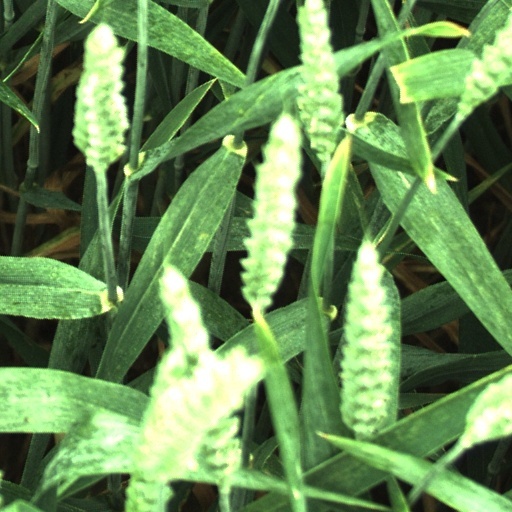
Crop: wheat